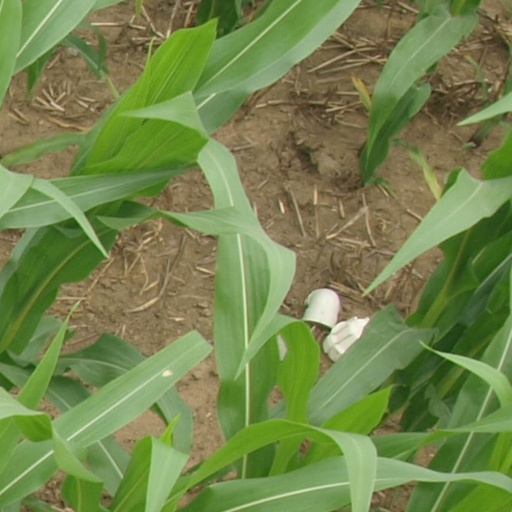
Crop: maize; corn